Revolutionary Government of the Armed Forces of Peru

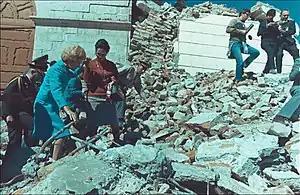
U.S. First Lady Pat Nixon, seen here with first lady Consuelo Velasco, led American aid efforts after the 1970 earthquake, distributing relief supplies as well as visiting hospitals.

A cornerstone of Velasco's political and economic strategy was the implementation by dictate of an agrarian reform program to expropriate farms and diversify land ownership. In its first ten years in power, the Revolutionary Government of the Armed Forces (GRFA) expropriated 15,000 properties (totaling nine million hectares) and benefited some 300,000 families. The former landlords who opposed this program believed that they did not receive adequate compensation for their confiscated assets and lamented that the state officials and peasant beneficiaries mismanaged their properties after the expropriation.